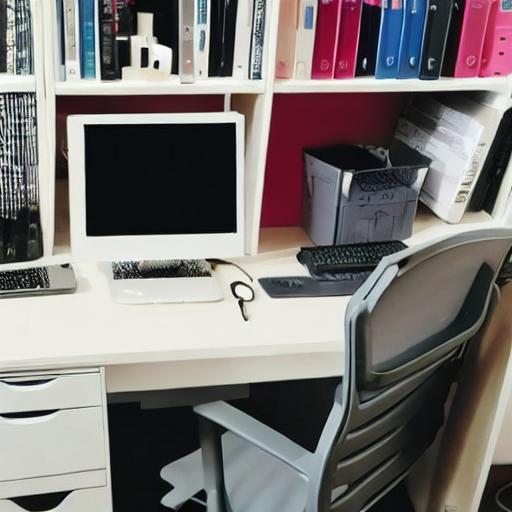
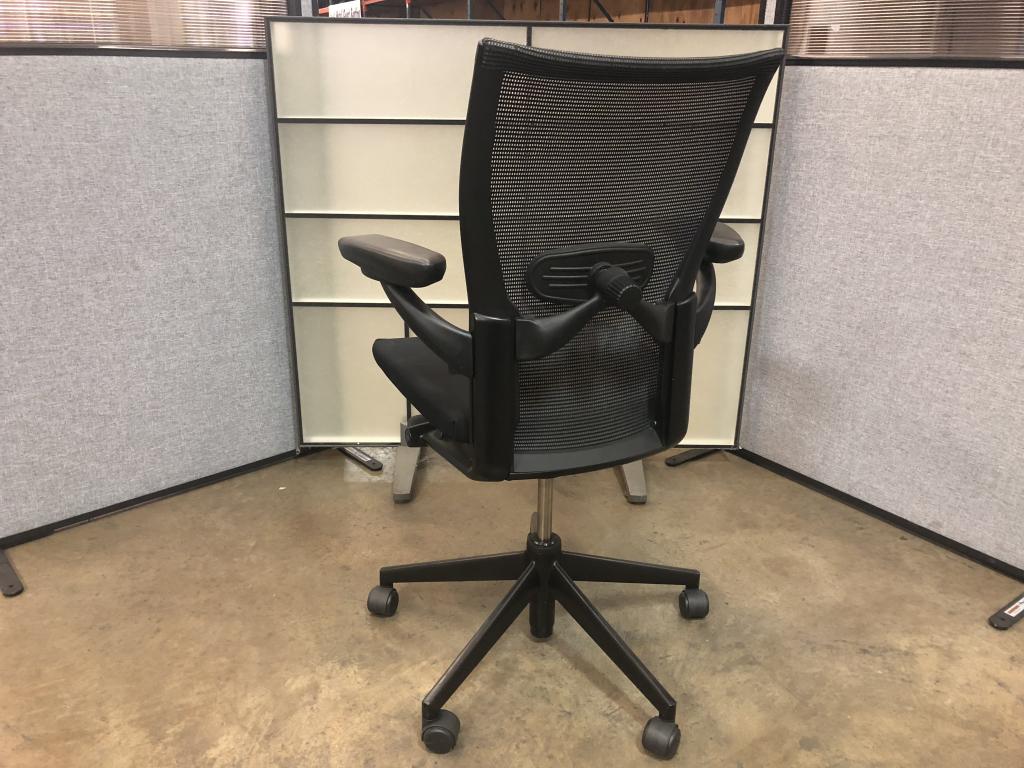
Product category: items_chair
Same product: no